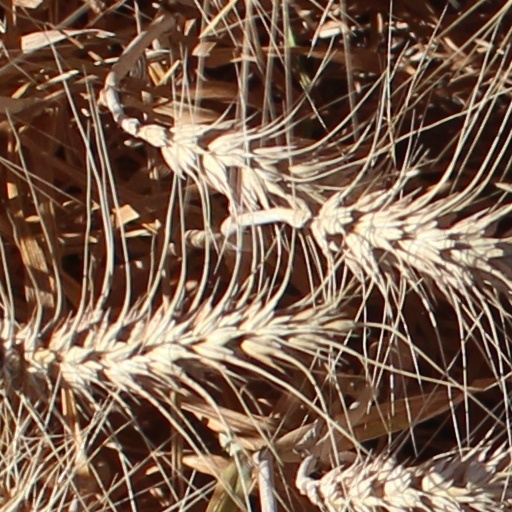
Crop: wheat